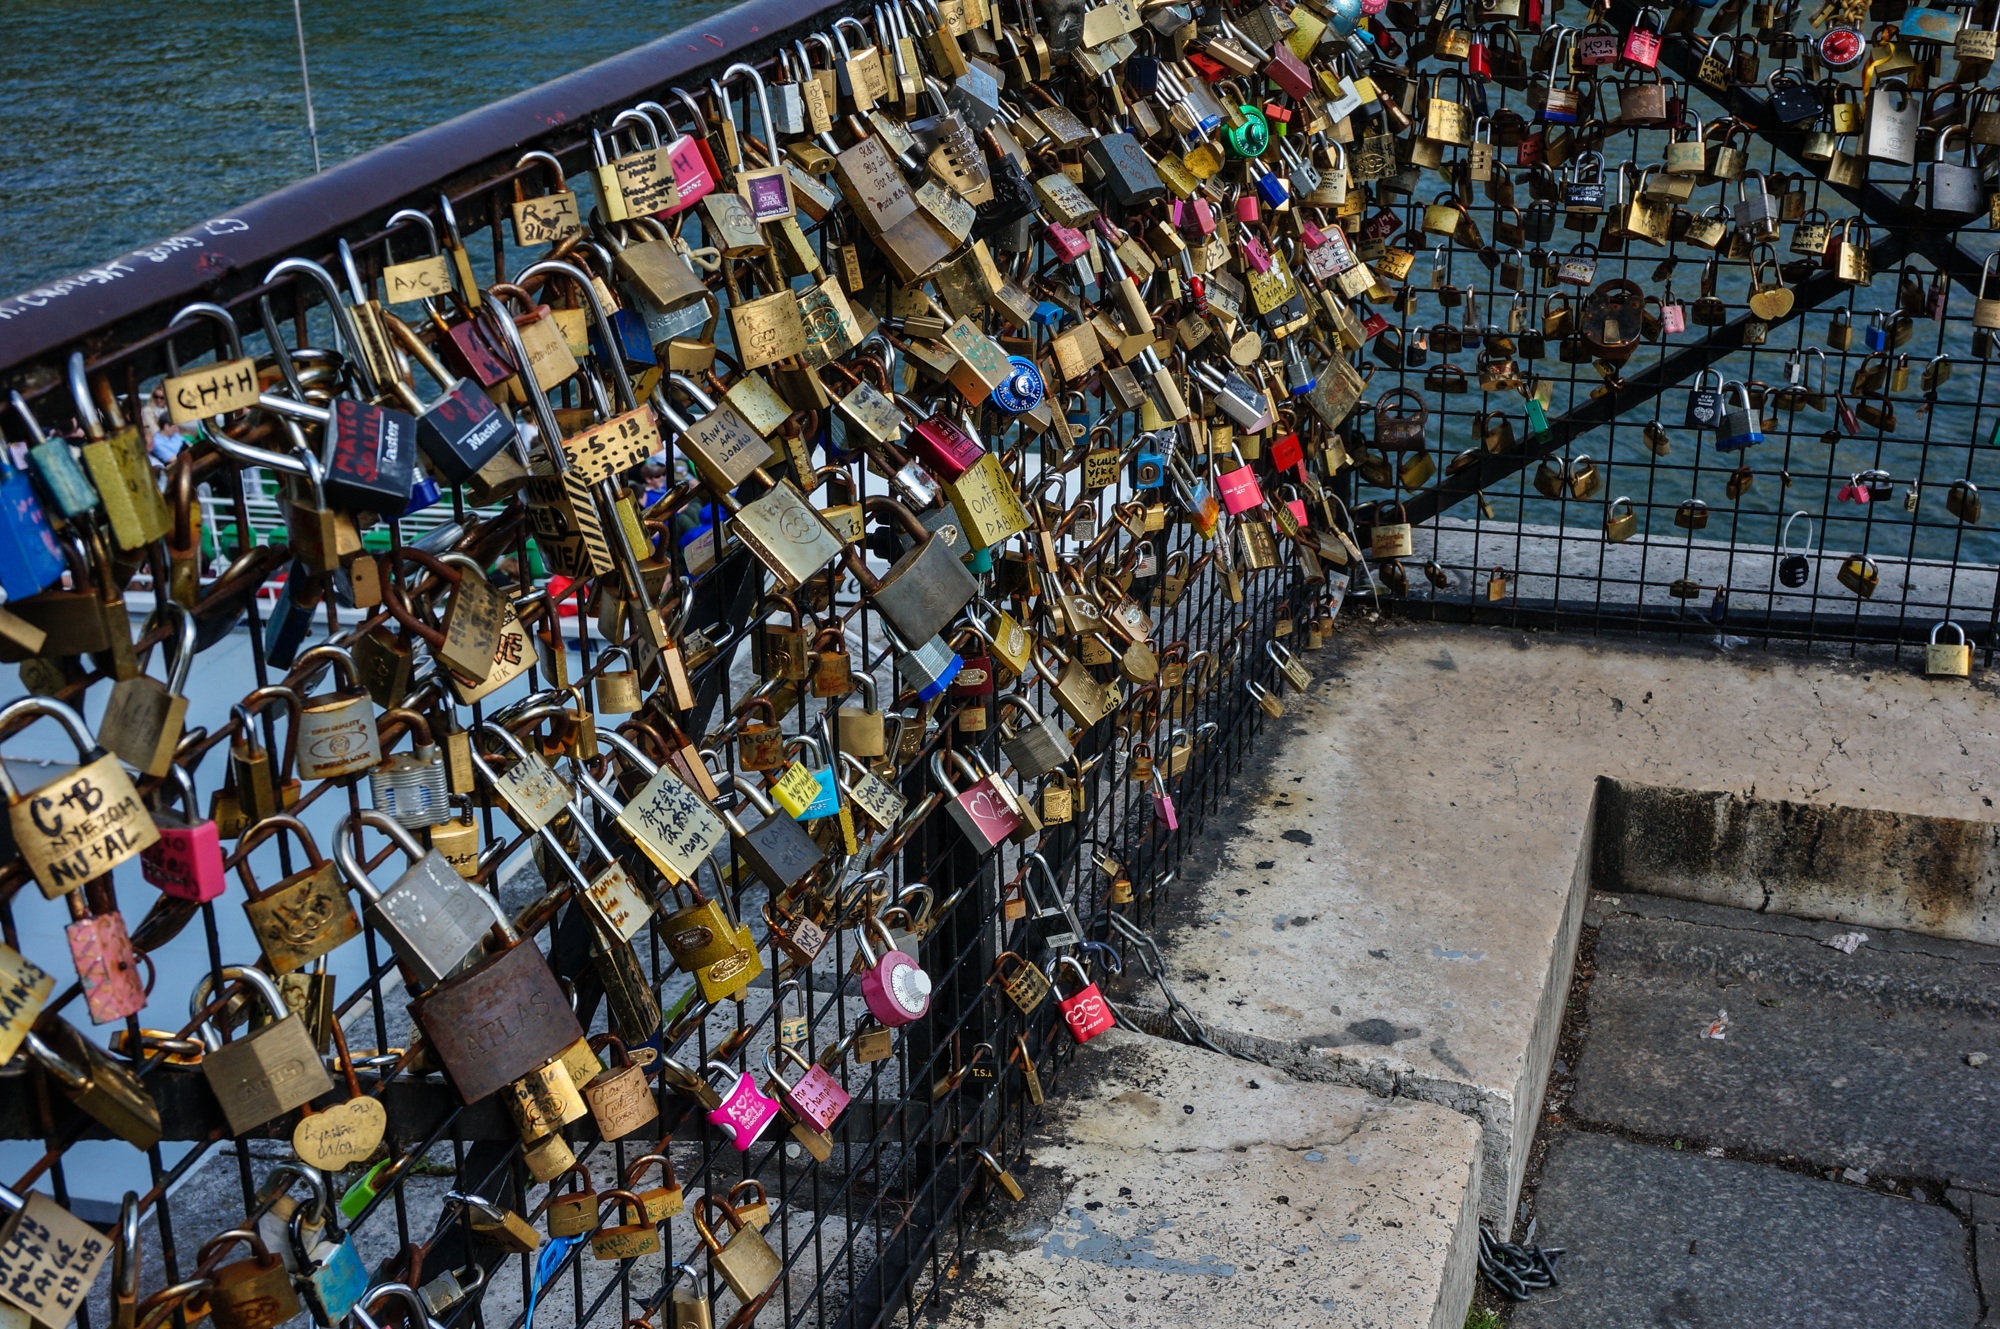
structure, people, bridge, paris, crowd, france, stadium, arena, castles, sport venue